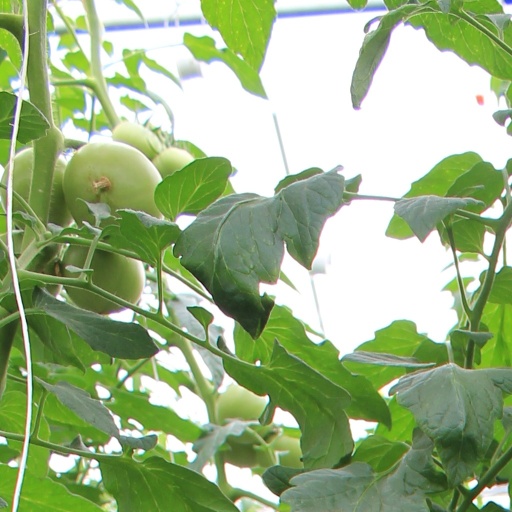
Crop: tomato